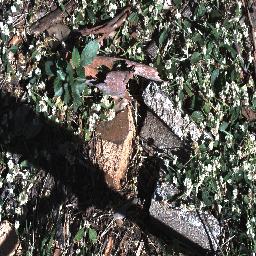
Label: snake_weed